Anatole de Monzie

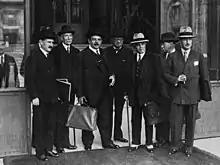
Chautemps, Renoult, Herriot, de Monzie, P. Boncour, Marchandeau and Paganon leaving the Élysée on 7 January 1933

In 1925, he also served briefly as Minister of Education and Fine Arts. He is credited for introducing philosophy in the high school curriculum, perhaps a reflect of his masonic affiliation. He also banned the teaching of local dialects or languages in school – for instance, declaring in 1927 that ""for the linguistic unity of France, the Breton language must disappear"". During a new stint as Minister of Education in the government of Édouard Herriot in 1932, the name of the department was changed to "Éducation nationale", a name it has kept hitherto. His policy generally promoted a free and neutral education system.